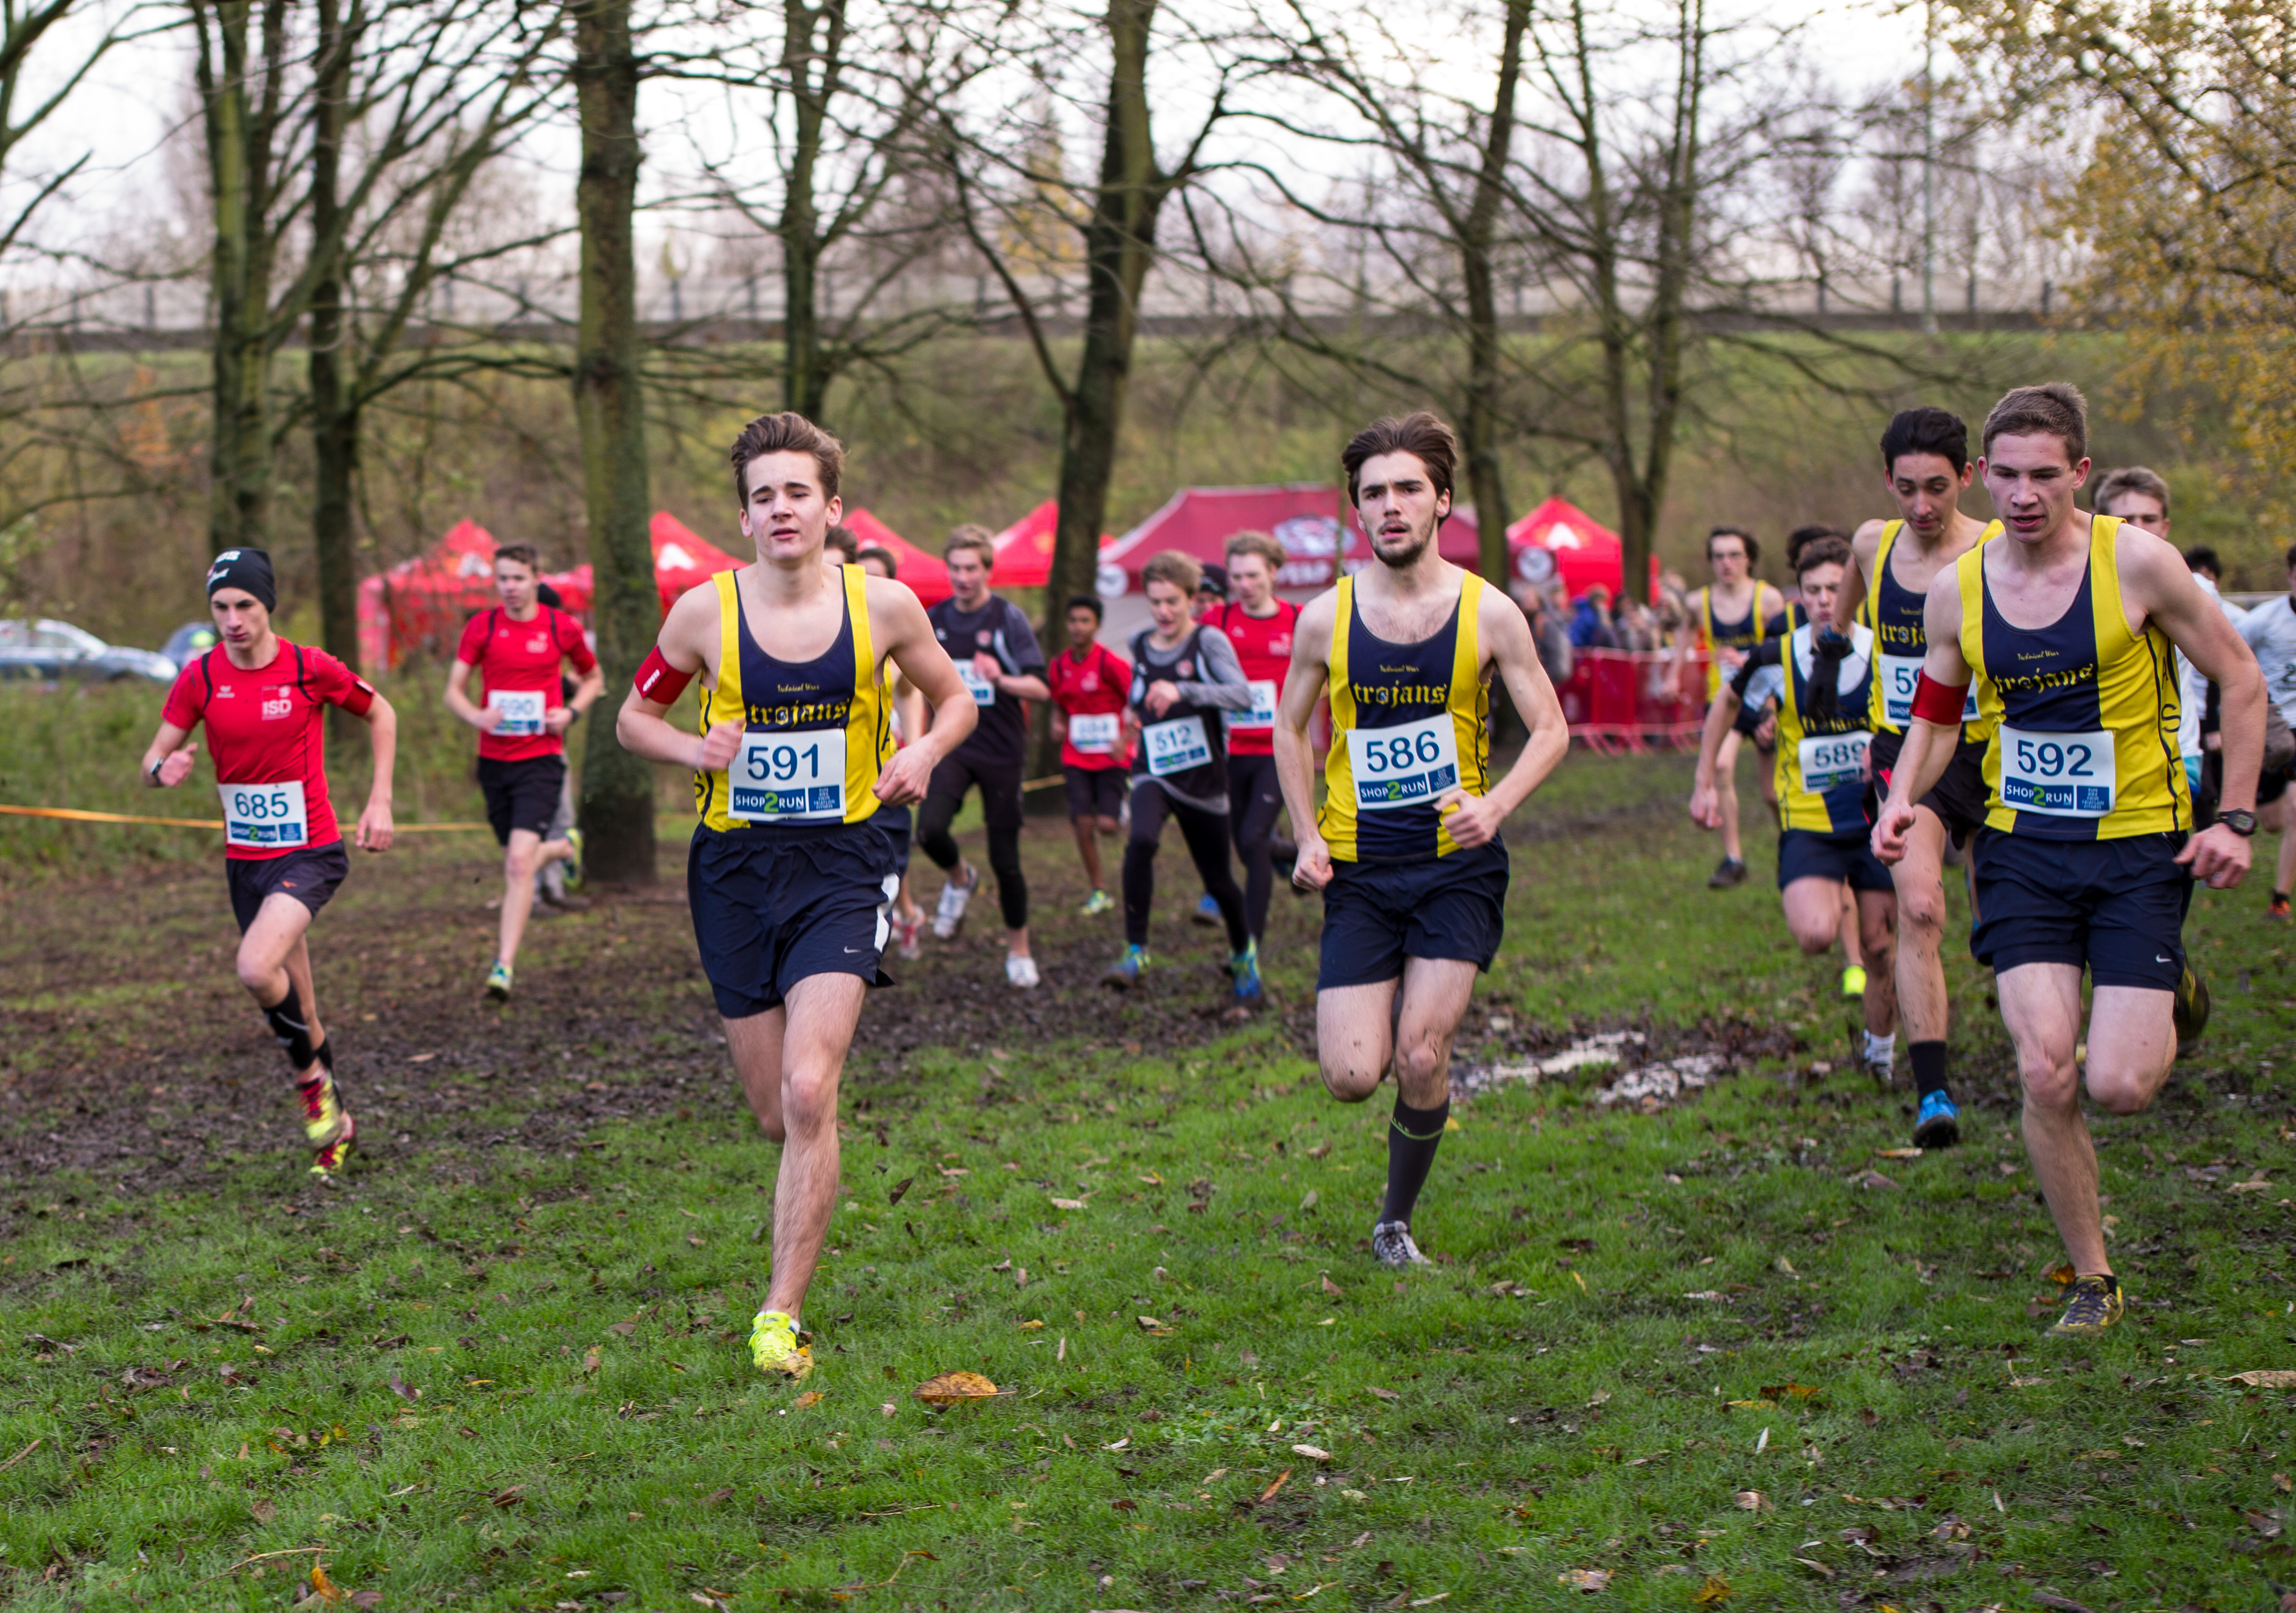
person, running, recreation, race, team, sports, endurance, athletics, physical exercise, outdoor recreation, human action, individual sports, ultramarathon, duathlon, cross country running, cross country cycling, middle distance running, cross country equestrianism